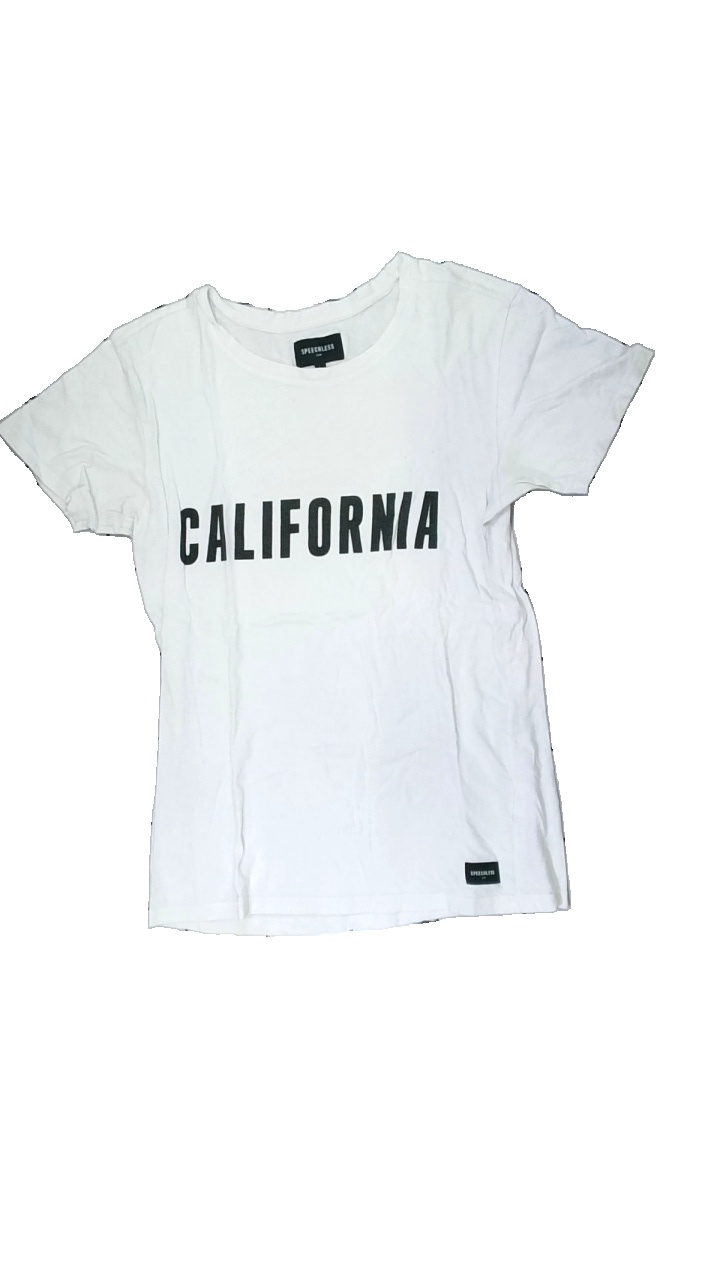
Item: T-shirt (Men)
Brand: Speechless
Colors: Black, White
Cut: Regular
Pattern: Logo print
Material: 100% cotton
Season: All
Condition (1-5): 2
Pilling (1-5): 2
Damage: crooked seams
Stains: Minor
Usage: Export
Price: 50-100